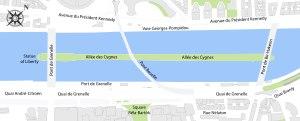
L’île aux Cygnes, anciennement digue de Grenelle, est une île artificielle située sur la Seine, à Paris, entre les 16ᵉ et 15ᵉ arrondissements, et administrativement rattachée à ce dernier.